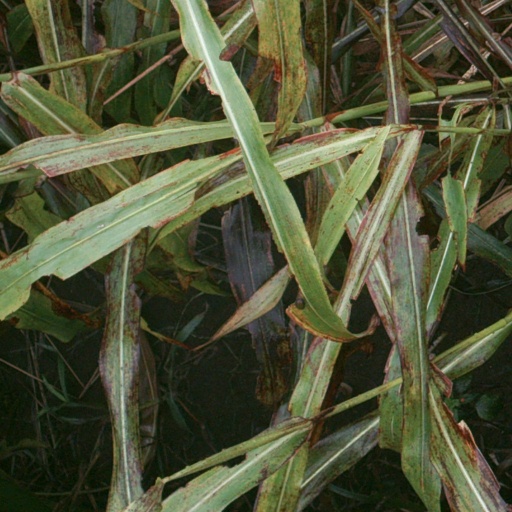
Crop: sorghum